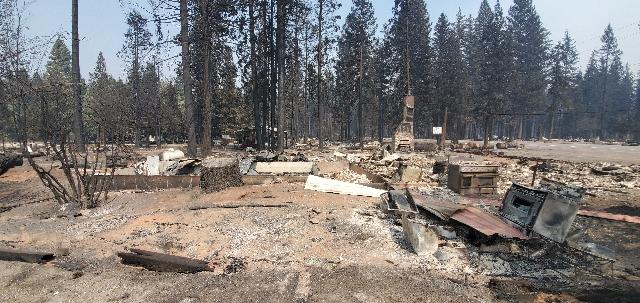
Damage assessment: destroyed